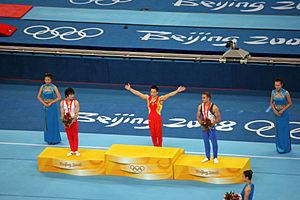
Podium Pékin 2008, gymnastique, hommes.